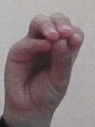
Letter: ha